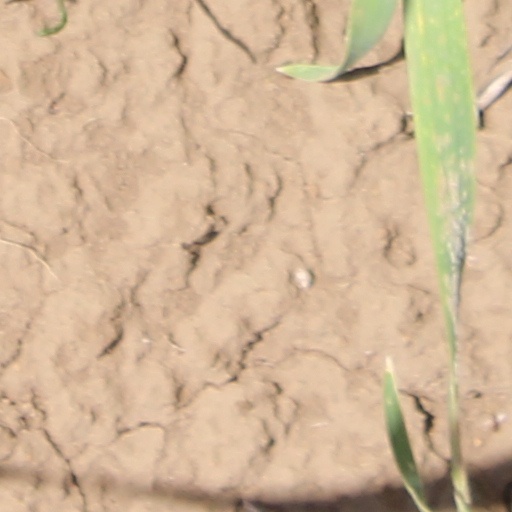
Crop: wheat